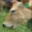
Label: cattle